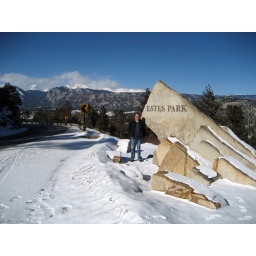
Yours truly, squinting in the sun and standing by the sign on US 36 above Estes Park.